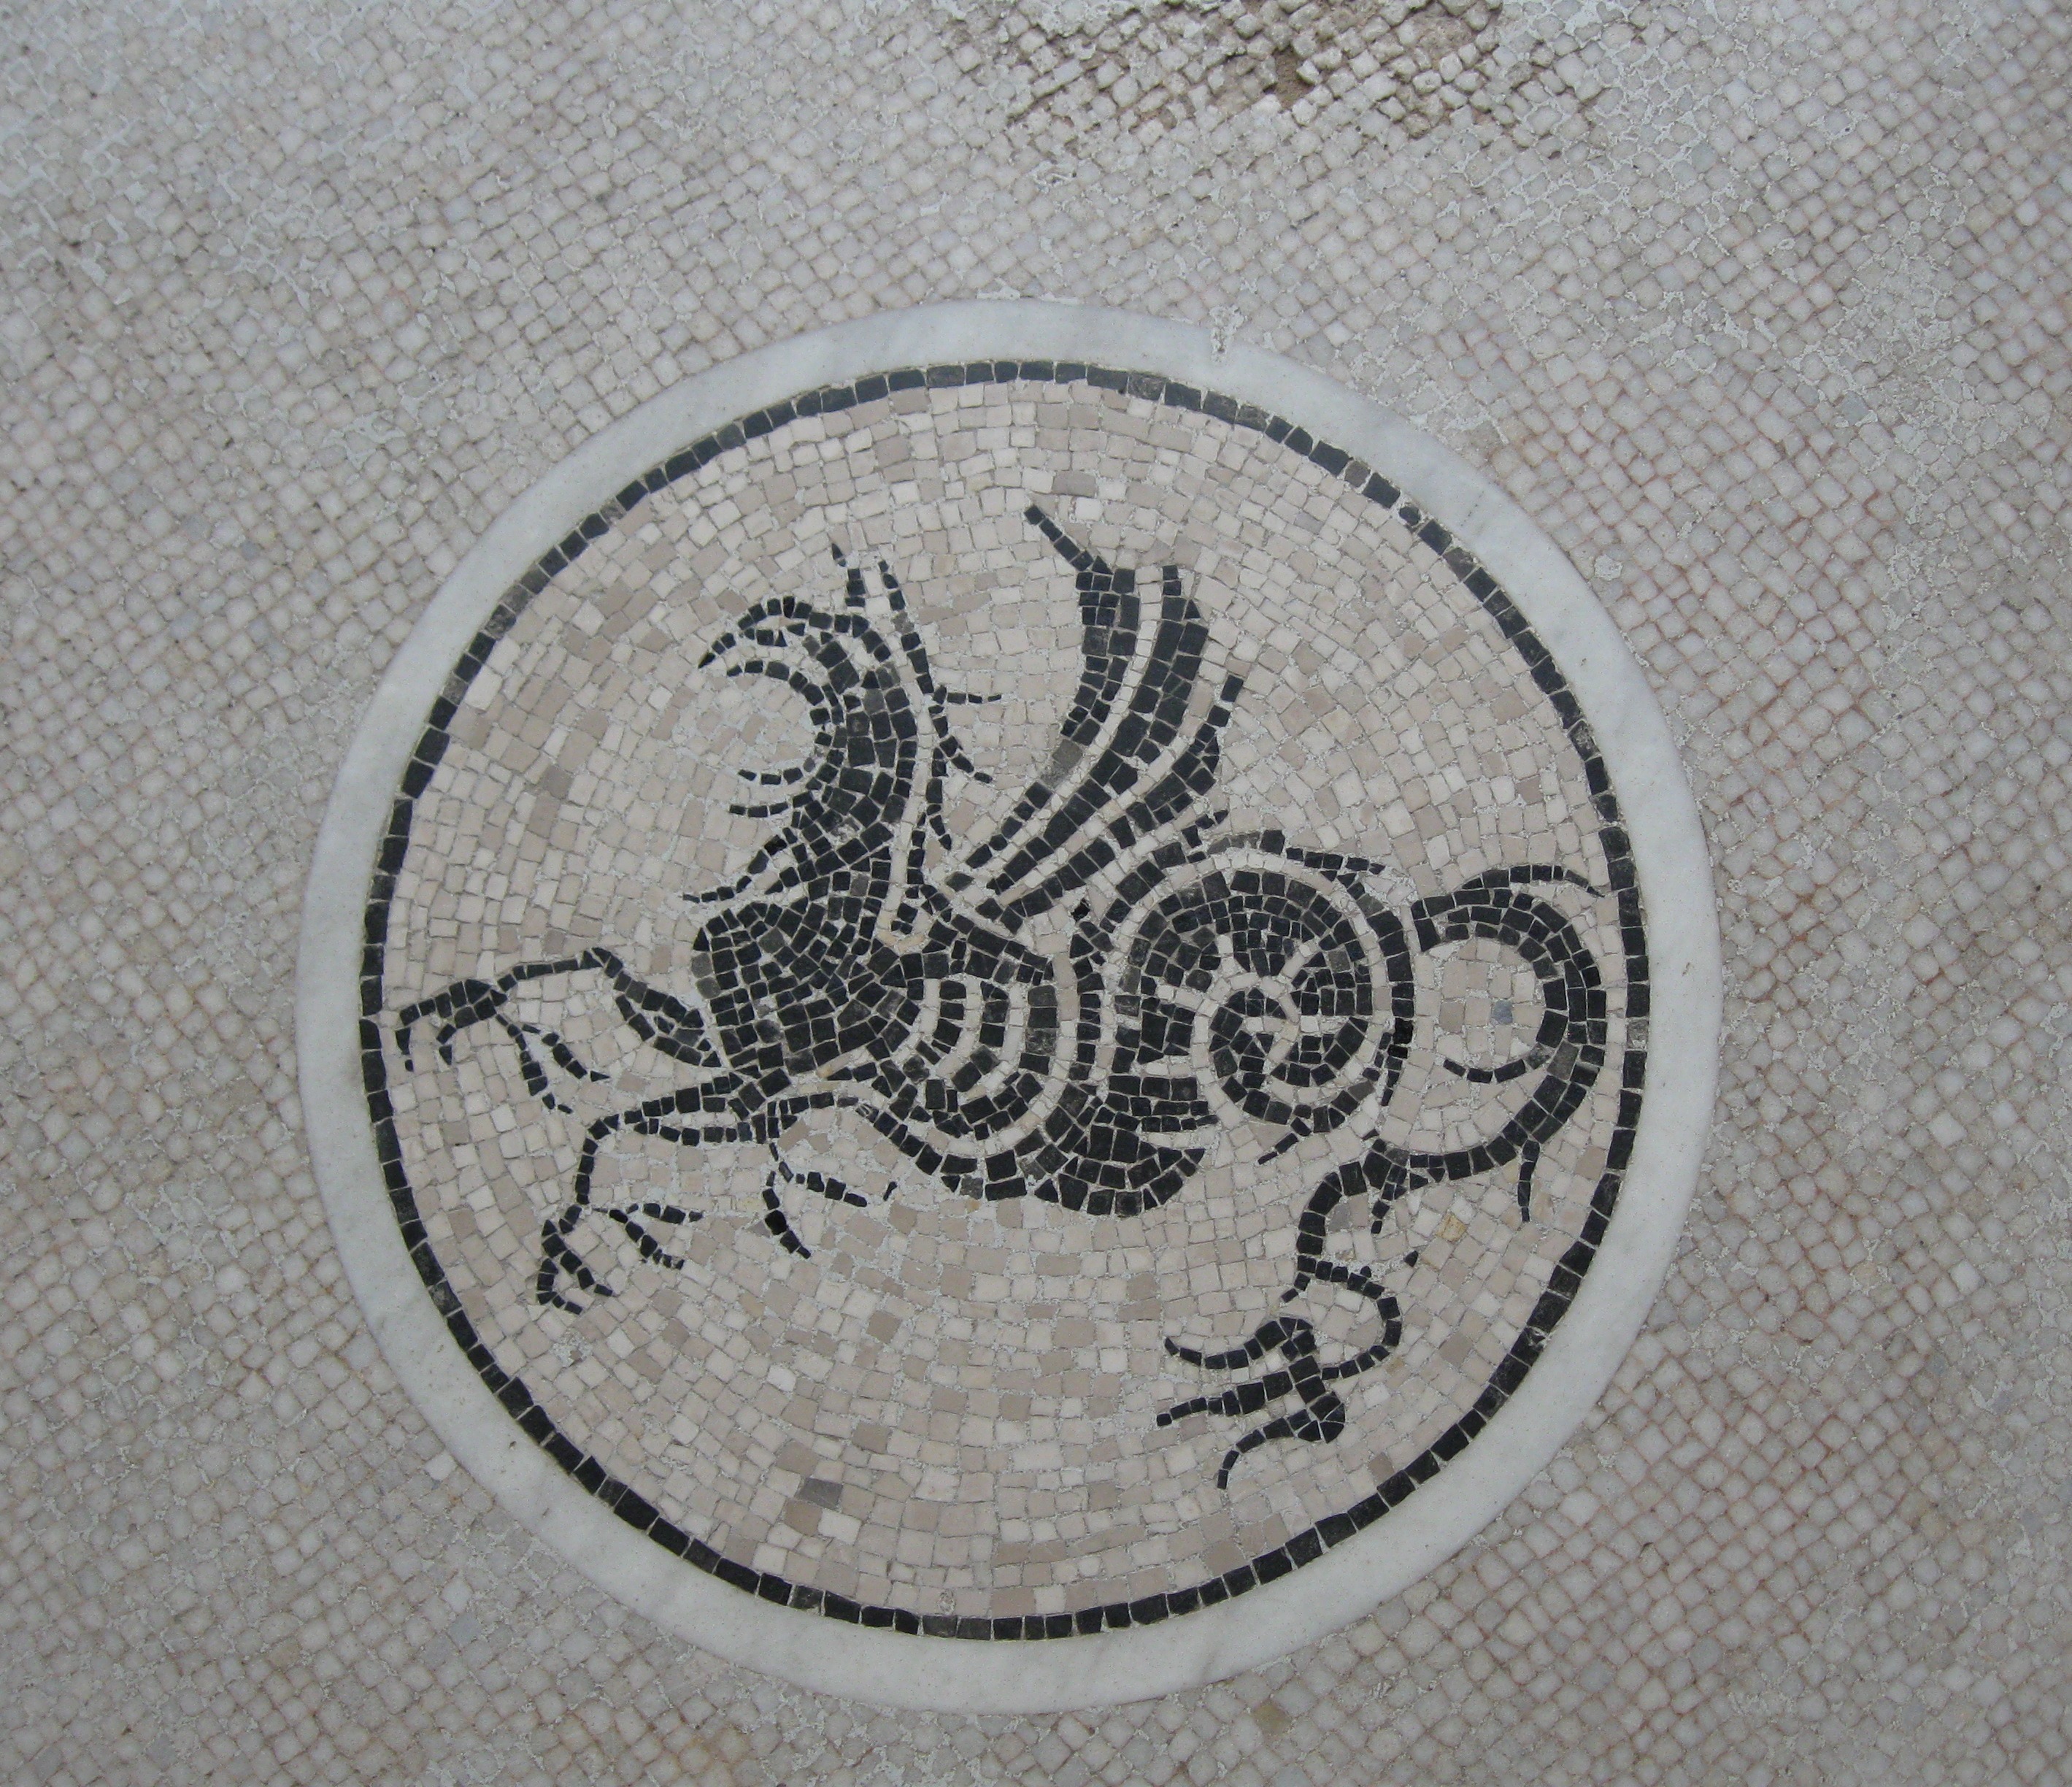
stone, artwork, art, sketch, drawing, mosaic, calligraphy, embroidery